Eileen Hoffmann

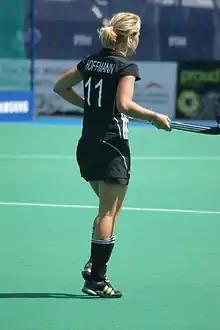
Hoffmann in 2010

Eileen Mävers ( Hoffmann, born 25 June 1984) is a German field hockey player who competed in the 2008 Summer Olympics.